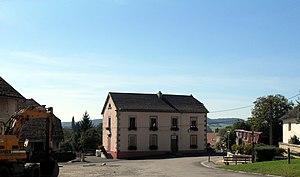
La mairie de Chavanne